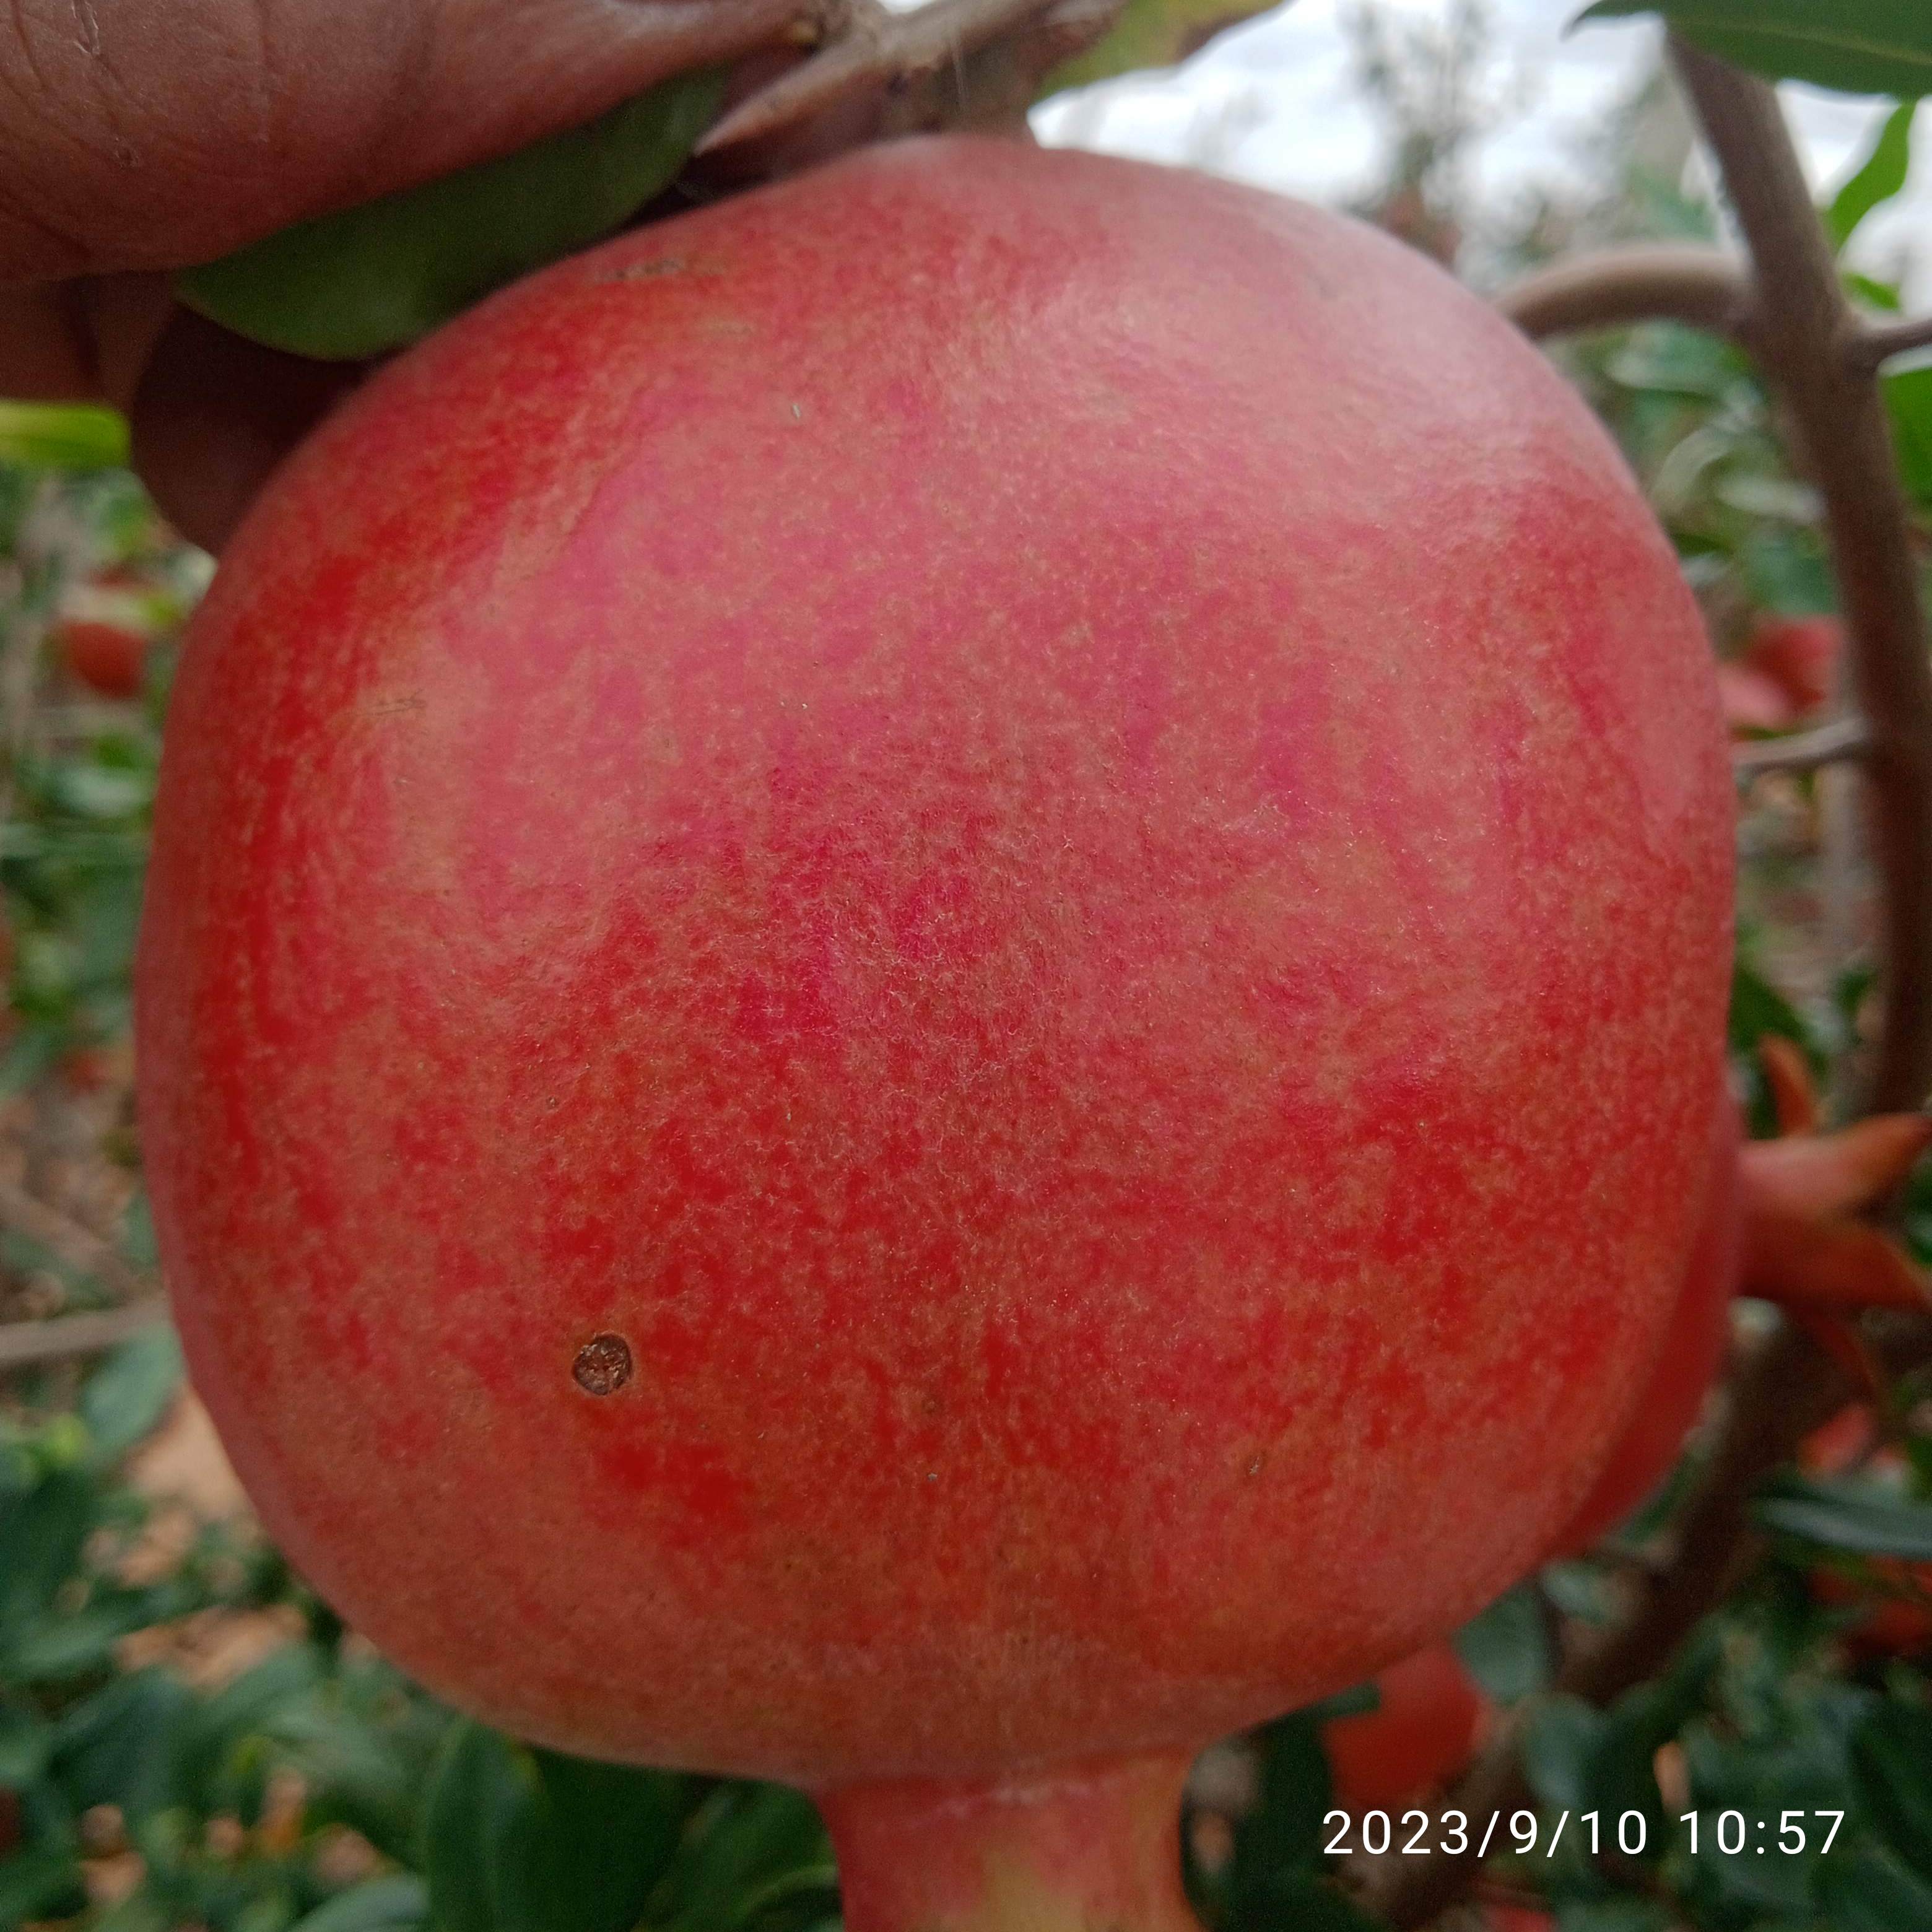
Label: Healthy